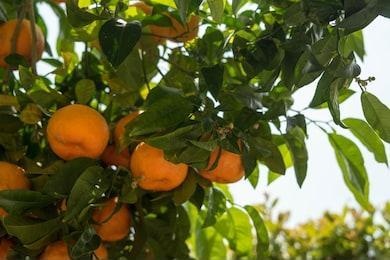
Label: mandarine